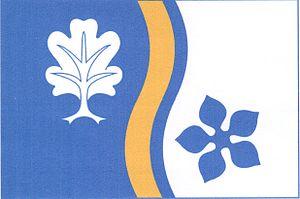
Vidochov est une commune du district de Jičín, dans la région de Hradec Králové, en République tchèque. Sa population s'élevait à 384 habitants en 2017.